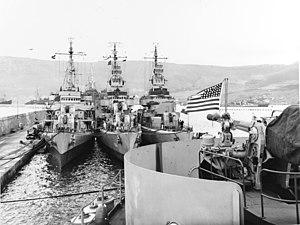
Arzew [arzə], est une commune d'Algérie de la wilaya d'Oran.